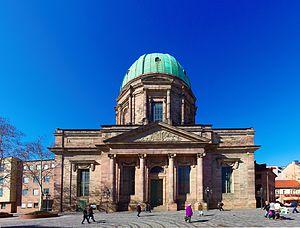
L'Église Elisabeth en Nuremberg/Allemagne